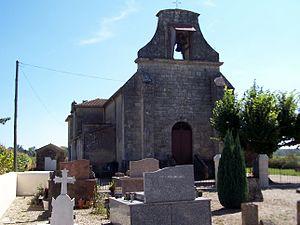
Église Saint-Jean-Baptiste de Jusix (Lot-et-Garonne, France)
Jusix est une commune du Sud-Ouest de la France, située dans le département de Lot-et-Garonne, en région Nouvelle-Aquitaine.